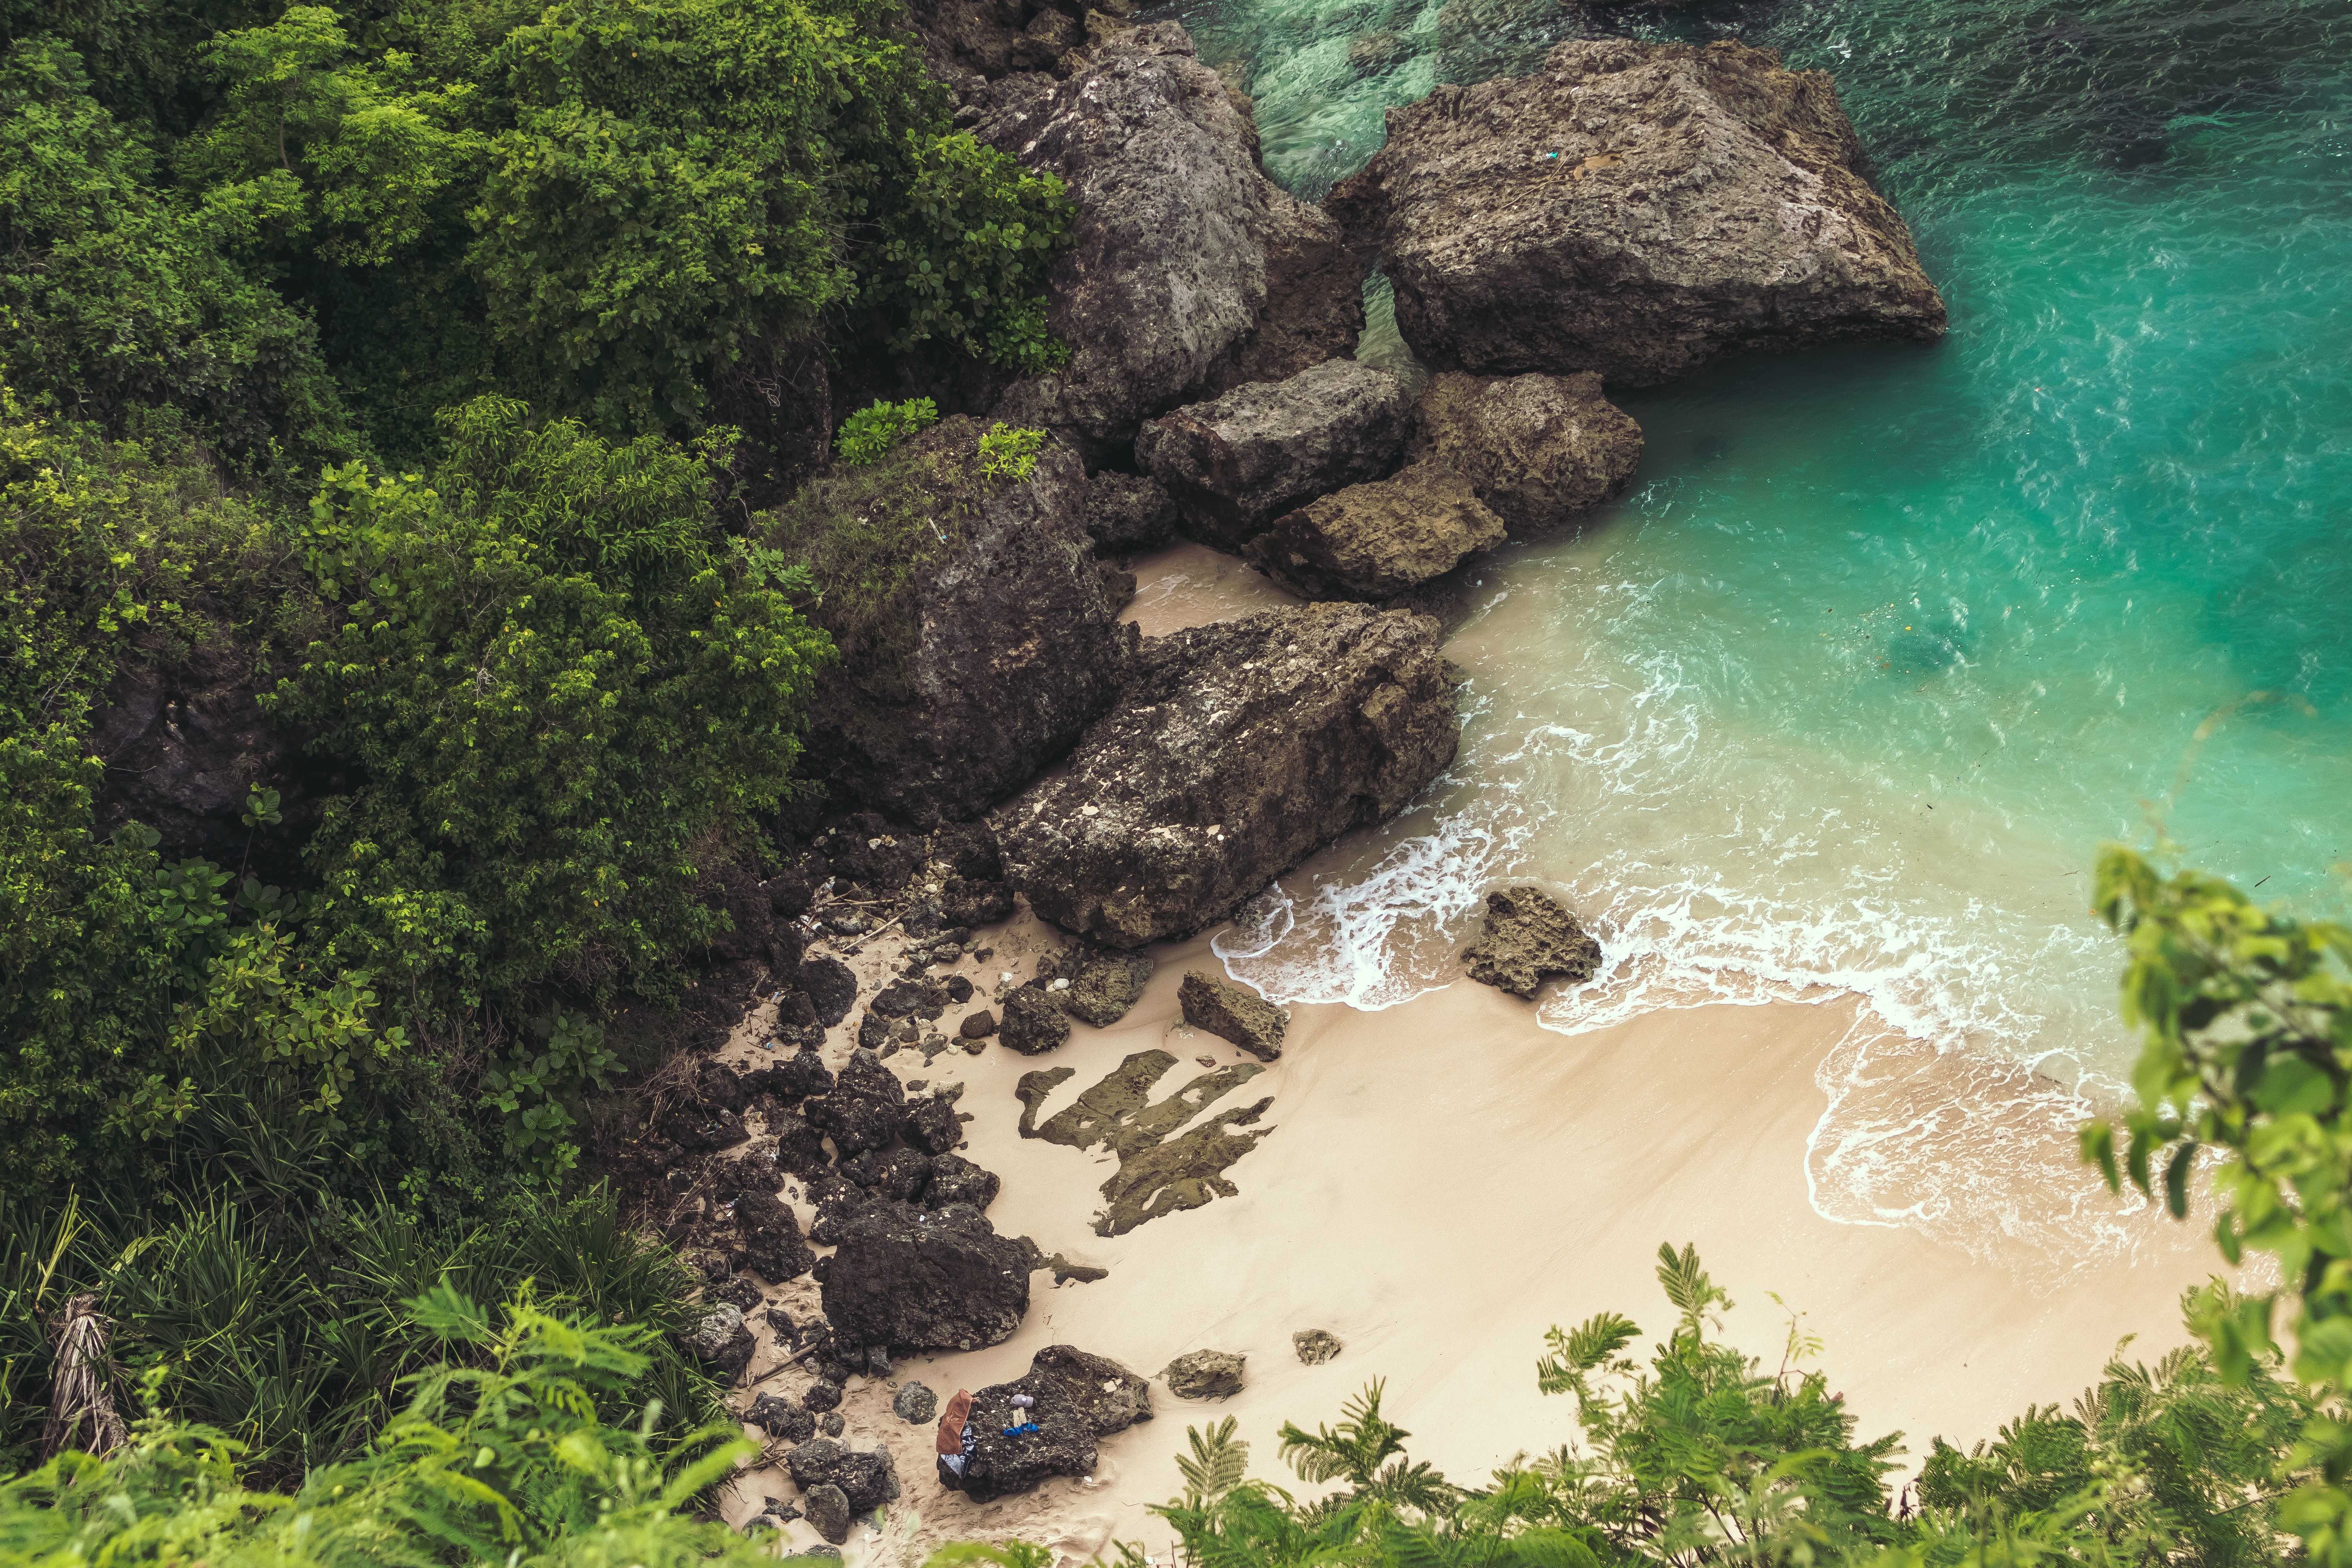
body of water, water, nature, vegetation, water resources, coast, nature reserve, rock, watercourse, sea, beach, tropics, cove, bay, coastal and oceanic landforms, shore, geology, geological phenomenon, vacation, national park, tourism, landscape, state park, promontory, terrain, formation, river, cliff, ocean, outcrop, cape, forest, sand, waterfall, jungle, klippe